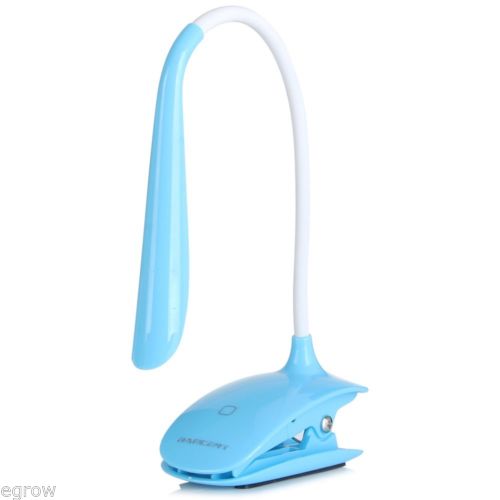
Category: lamp